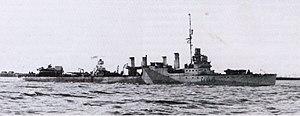
La Mid-Ocean Escort Force a fait référence à l'organisation d'escortes anti-sous-marines pour les convois commerciaux de la Seconde Guerre mondiale entre le Canada et Terre-Neuve, et les îles britanniques. L'attribution d'escortes américaines, britanniques et canadiennes à ces convois reflétait les préférences des États-Unis lors de leur déclaration de guerre, et l'organisation a persisté pendant l'hiver 1942-1943 malgré le retrait des navires américains des groupes d'escorte. À l'été 1943, les escortes américaines de l'Atlantique se concentraient sur les convois CU les plus rapides et les convois UG entre la baie de Chesapeake et la mer Méditerranée ; et seules les escortes britanniques et canadiennes sont restées sur les convois HX, SC et ON.